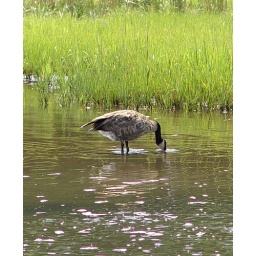
duck in the river